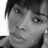
Emotion: sad